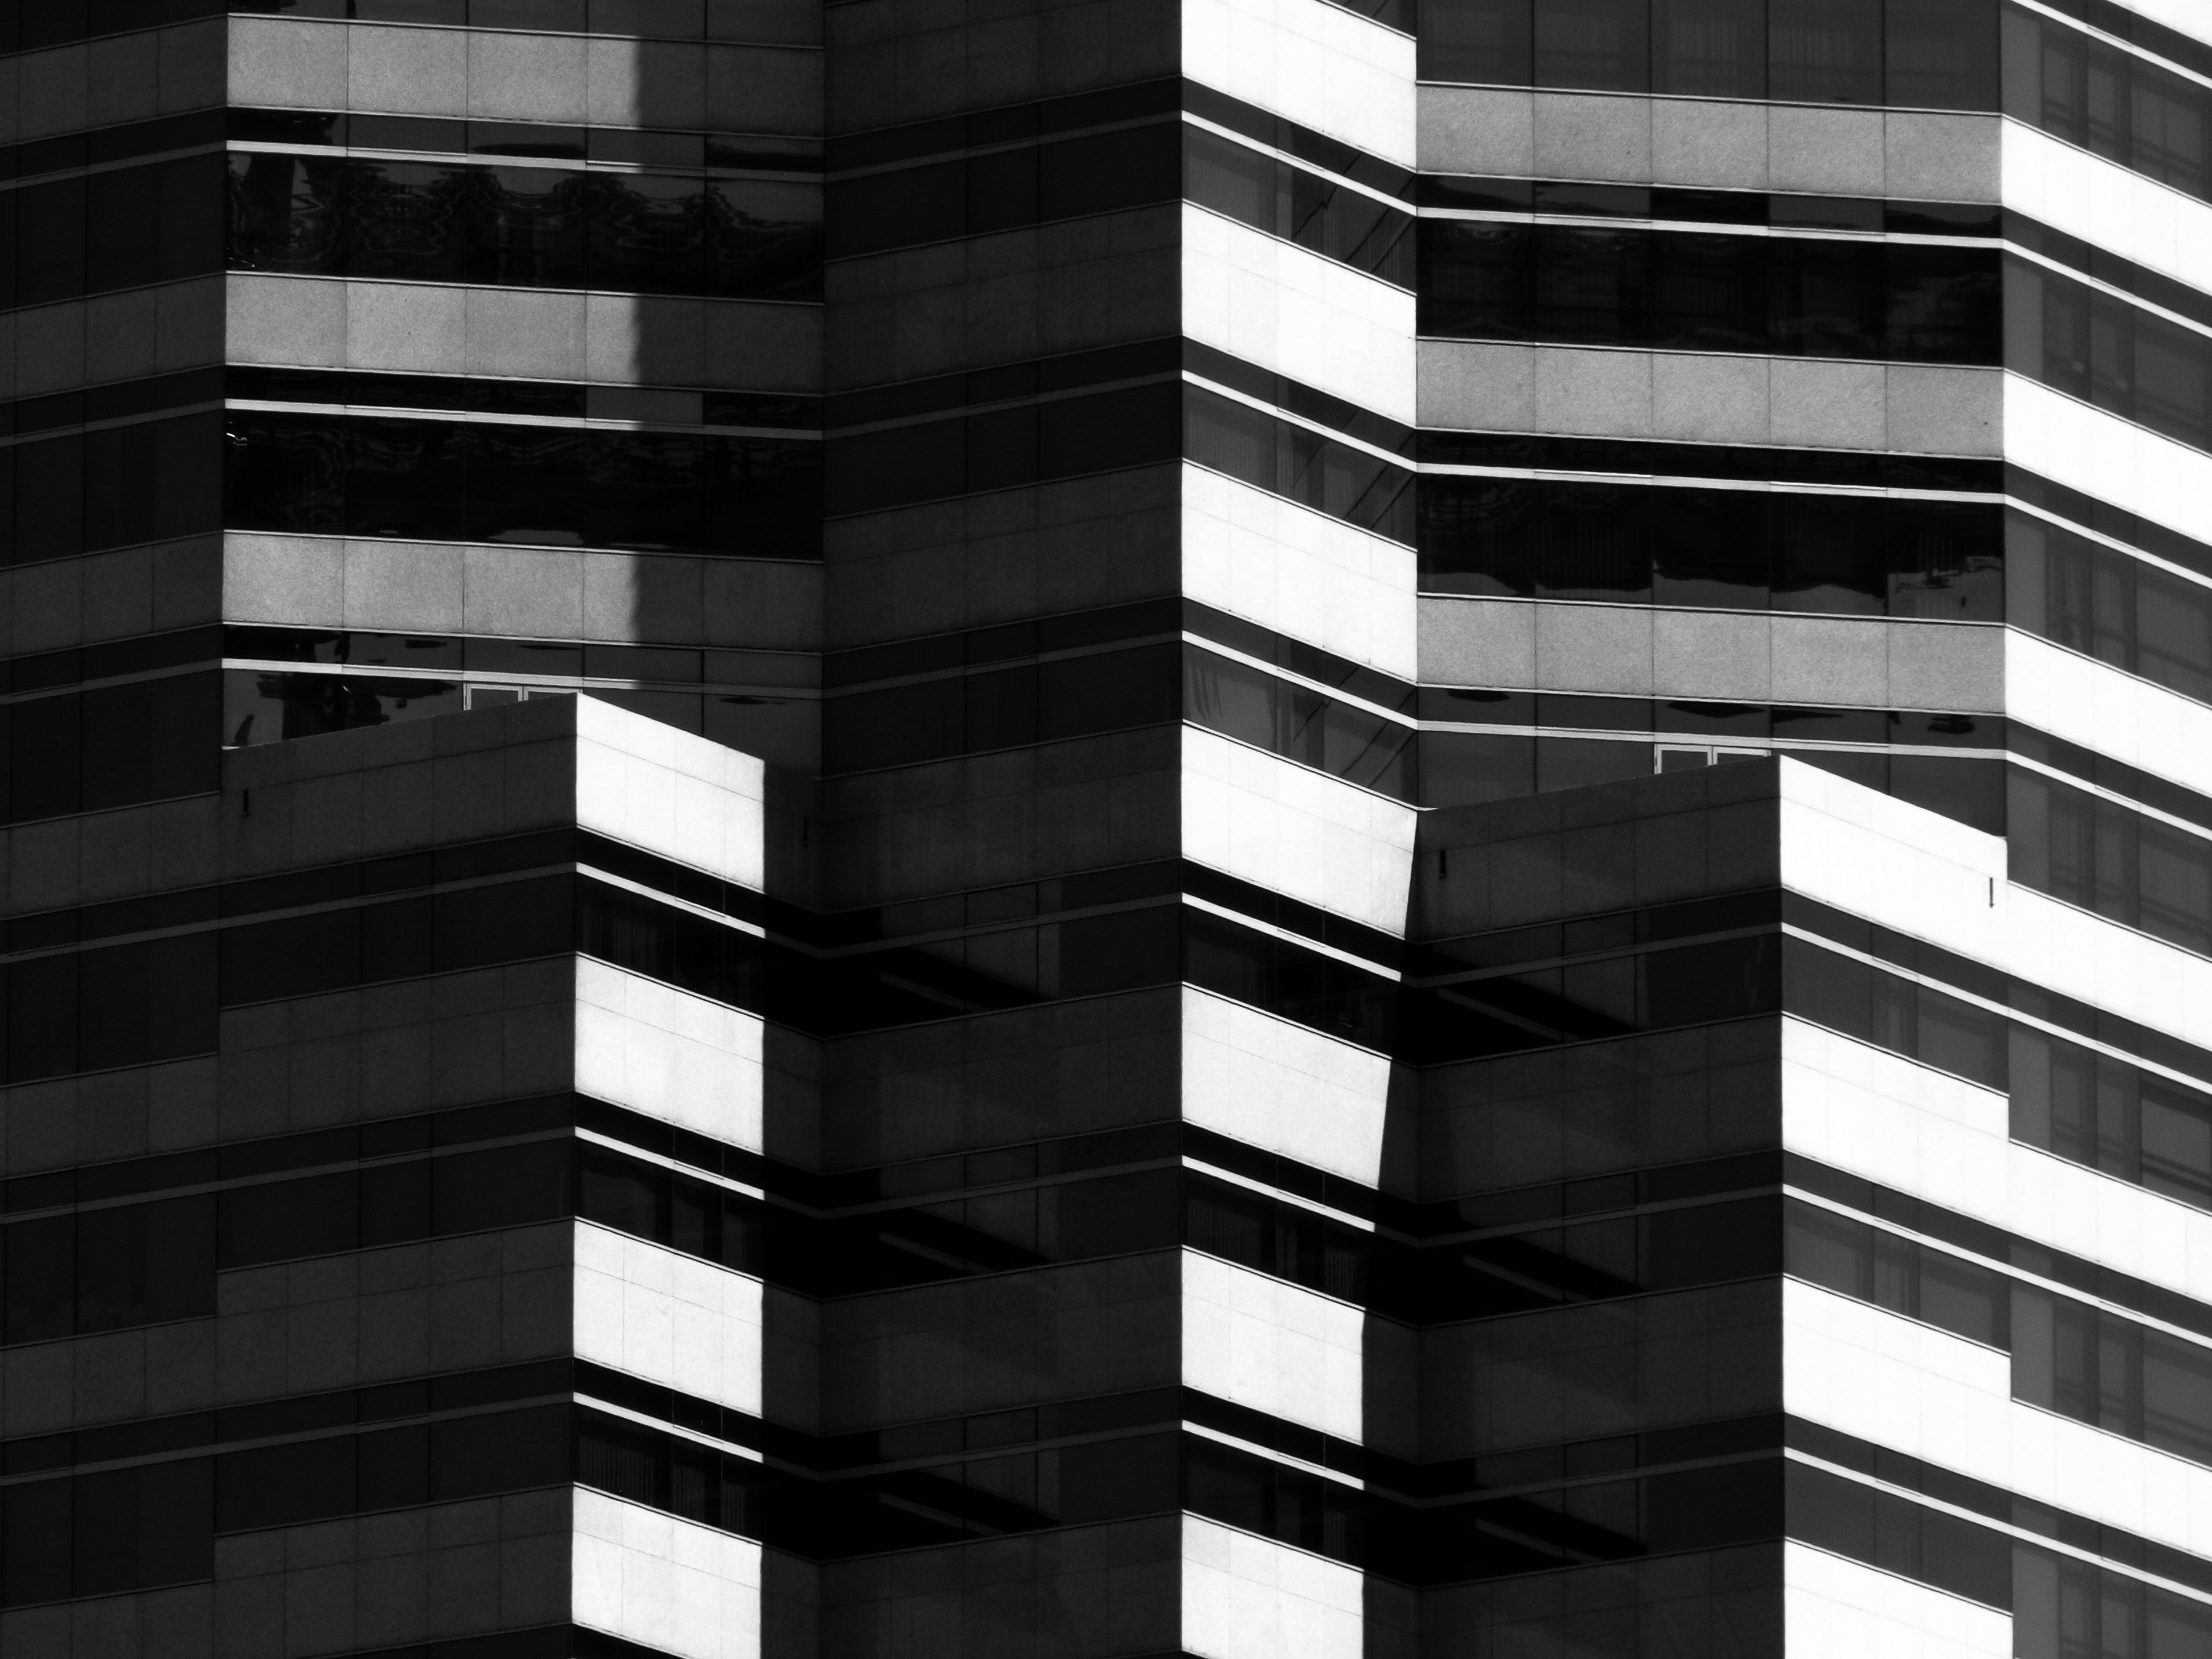
abstract, black and white, architecture, white, building, city, skyscraper, wall, pattern, line, color, facade, black, monochrome, tower block, interior design, design, kuala lumpur, windows, symmetry, malaysia, shape, monochrome photography, window covering